Hesya Helfman

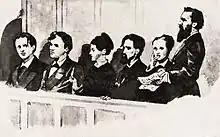
Hesya Helfman (third from left) on trial

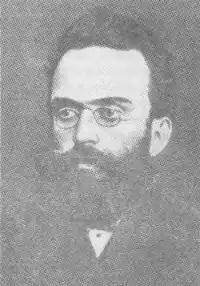
Nikolay Kolodkevich,Hesya Helfman's husband

During the Pervomartovtsy trial in March 1881, Helfman refused to admit her guilt, but was nonetheless sentenced to death by hanging for her alleged part in the assassination of the tsar. A few hours after being convicted, she made a statement that "in view of the ... sentence I have received, I consider it my moral duty to declare that I am in the fourth month of pregnancy". Her husband Nikolay Kolodkevich had also been arrested in January 1881. According to contemporary law, execution of pregnant women was banned as the unborn child was considered innocent. Therefore, Helfman's execution was officially postponed until forty days after childbirth, and in the meantime she would stay in the harsh Peter and Paul Fortress prison.